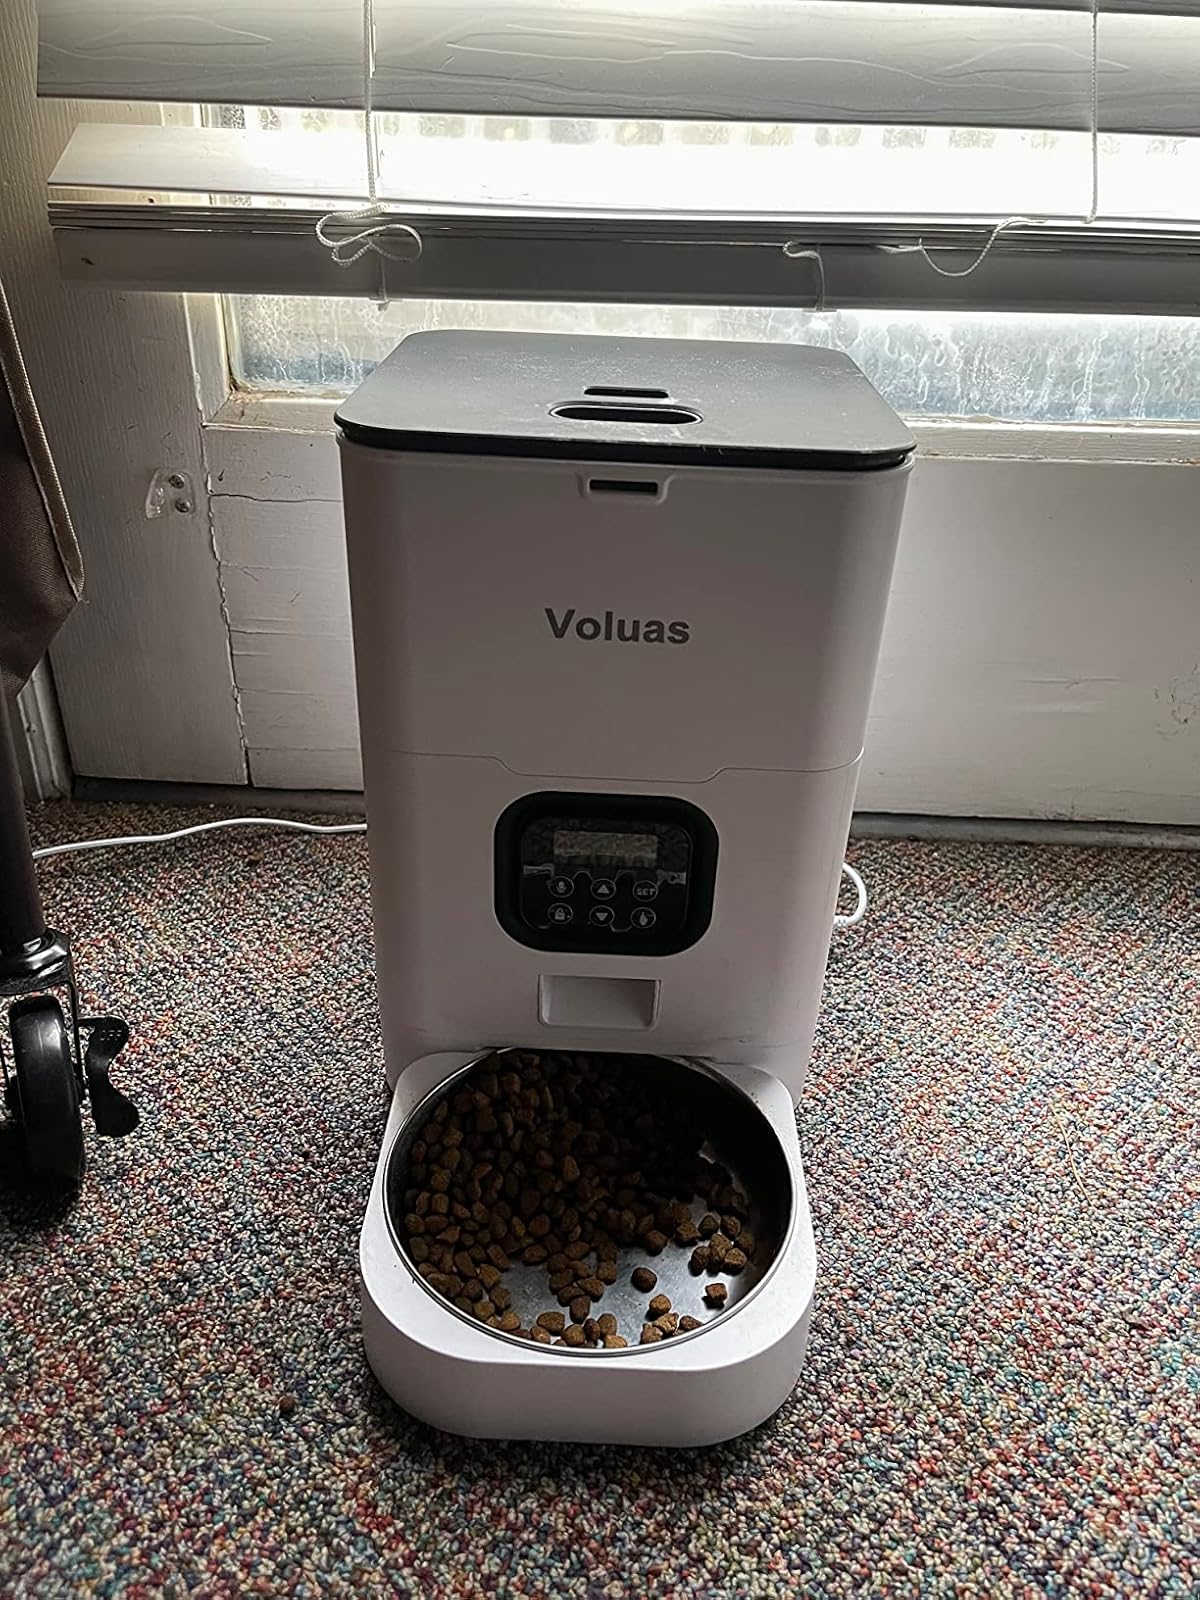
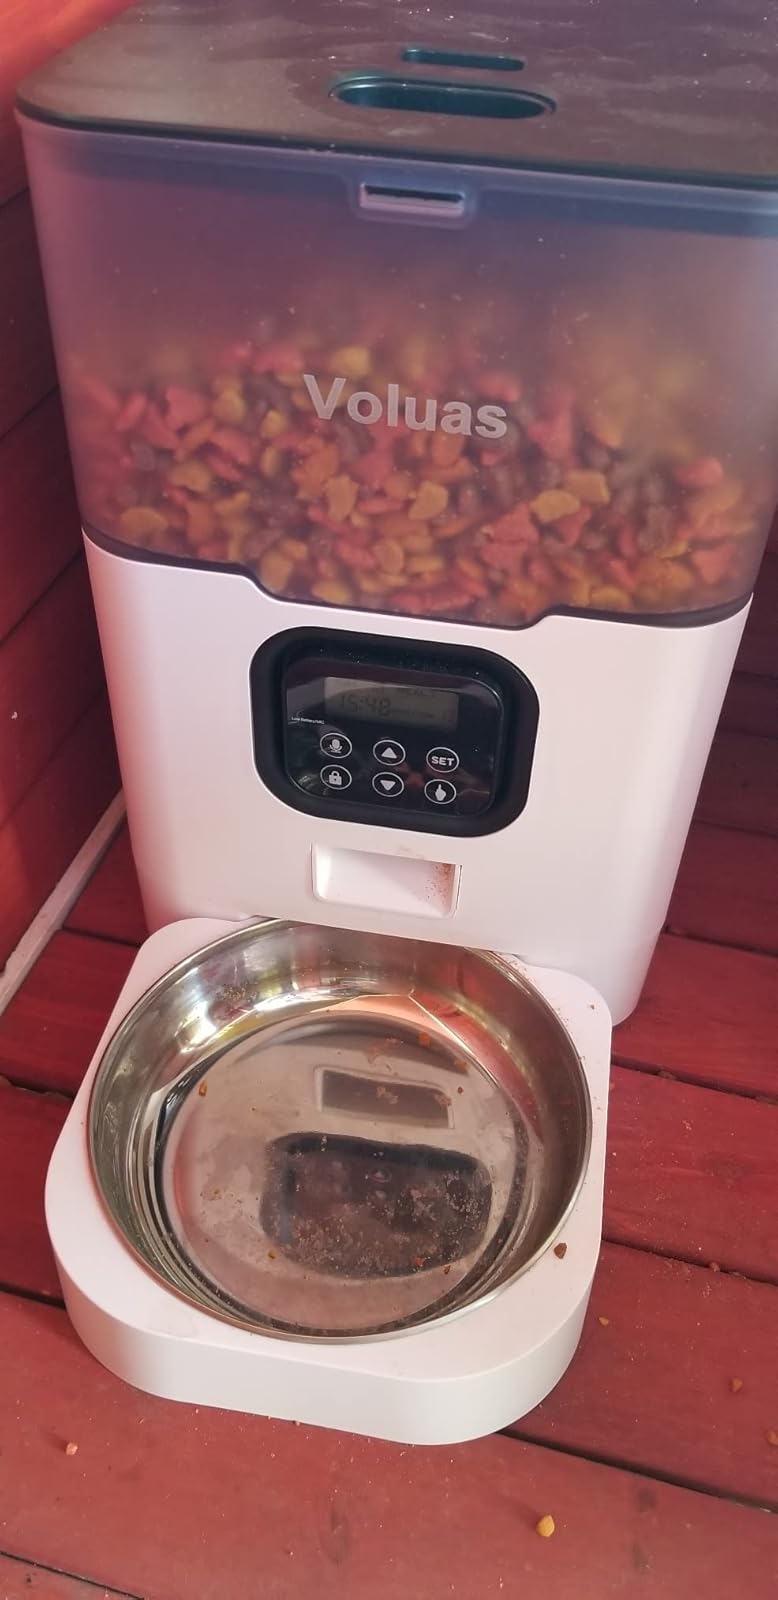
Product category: items_feeder
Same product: no